August Auinger

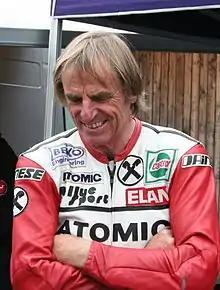
August Auinger in 2016

August "Gustl" Auinger (born 3 May 1955 in Lambach) is a former Grand Prix motorcycle road racer from Austria. His best year was in 1985 when he finished in third place in the 125cc world championship, winning three Grand Prix races in the process. Auinger won a total of five Grand Prix races during his career.